Zinsmeister Ridge

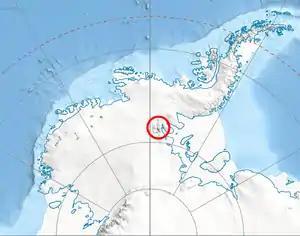
Location of Sentinel Range in Western Antarctica.

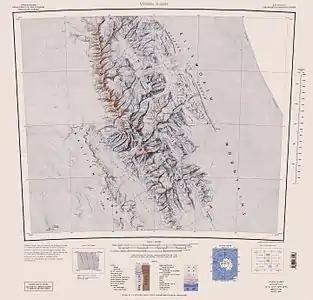
Sentinel Range map.

Zinsmeister Ridge is the high, rugged mountain ridge, 9 mi long, running northeast from Schoening Peak, Vinson Massif in the Sentinel Range, Antarctica. Jagged 2000 to 3000 m peaks including Vanand and Toros Peaks surmount the ridge, which separates Hinkley Glacier from the upper part of Dater Glacier.